Isaac Nathan ben Kalonymus

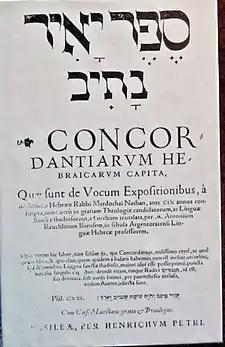

Isaac Nathan ben Kalonymus was a French Jewish philosopher and controversialist. He lived at Arles, perhaps at Avignon also, and in other places in the fourteenth and fifteenth centuries.